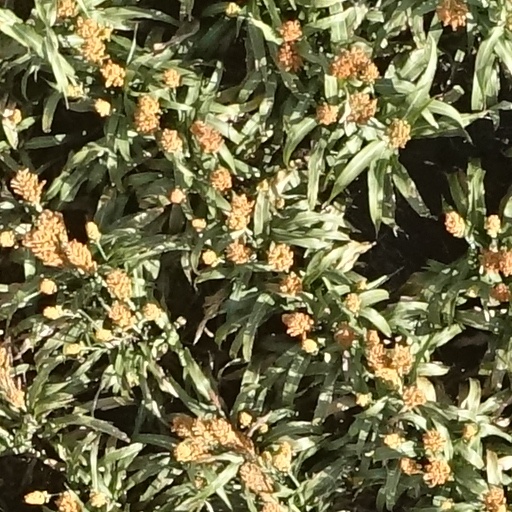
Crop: sorghum